United Sabah Party

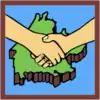
PBS official logo since 1985

PBS was registered as a political party on 5 March 1985. Its founding President is Joseph Pairin Kitingan who had broken away from the ruling Parti Bersatu Rakyat Jelata Sabah (BERJAYA) because of his differences with the Chief Minister of Sabah and party president, Harris Salleh in whose state cabinet Pairin served before the break-up. BERJAYA itself had ousted the previous state government of United Sabah National Organisation (USNO) to govern Sabah for 8 years from 1976 to 1985.